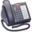
Label: telephone